Width across flats

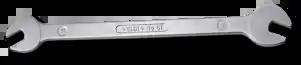

Width across flats is the distance between two parallel surfaces on the head of a screw, bolt or nut. The width across flats will define the size of the spanner or wrench needed.